Dolní Čermná

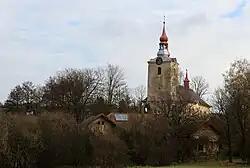
Church of Saint George

The main landmark of Dolní Čermná is the Church of Saint George. It was built in 1687–1690 and extended in 1859–1860. The tower dates from 1559.